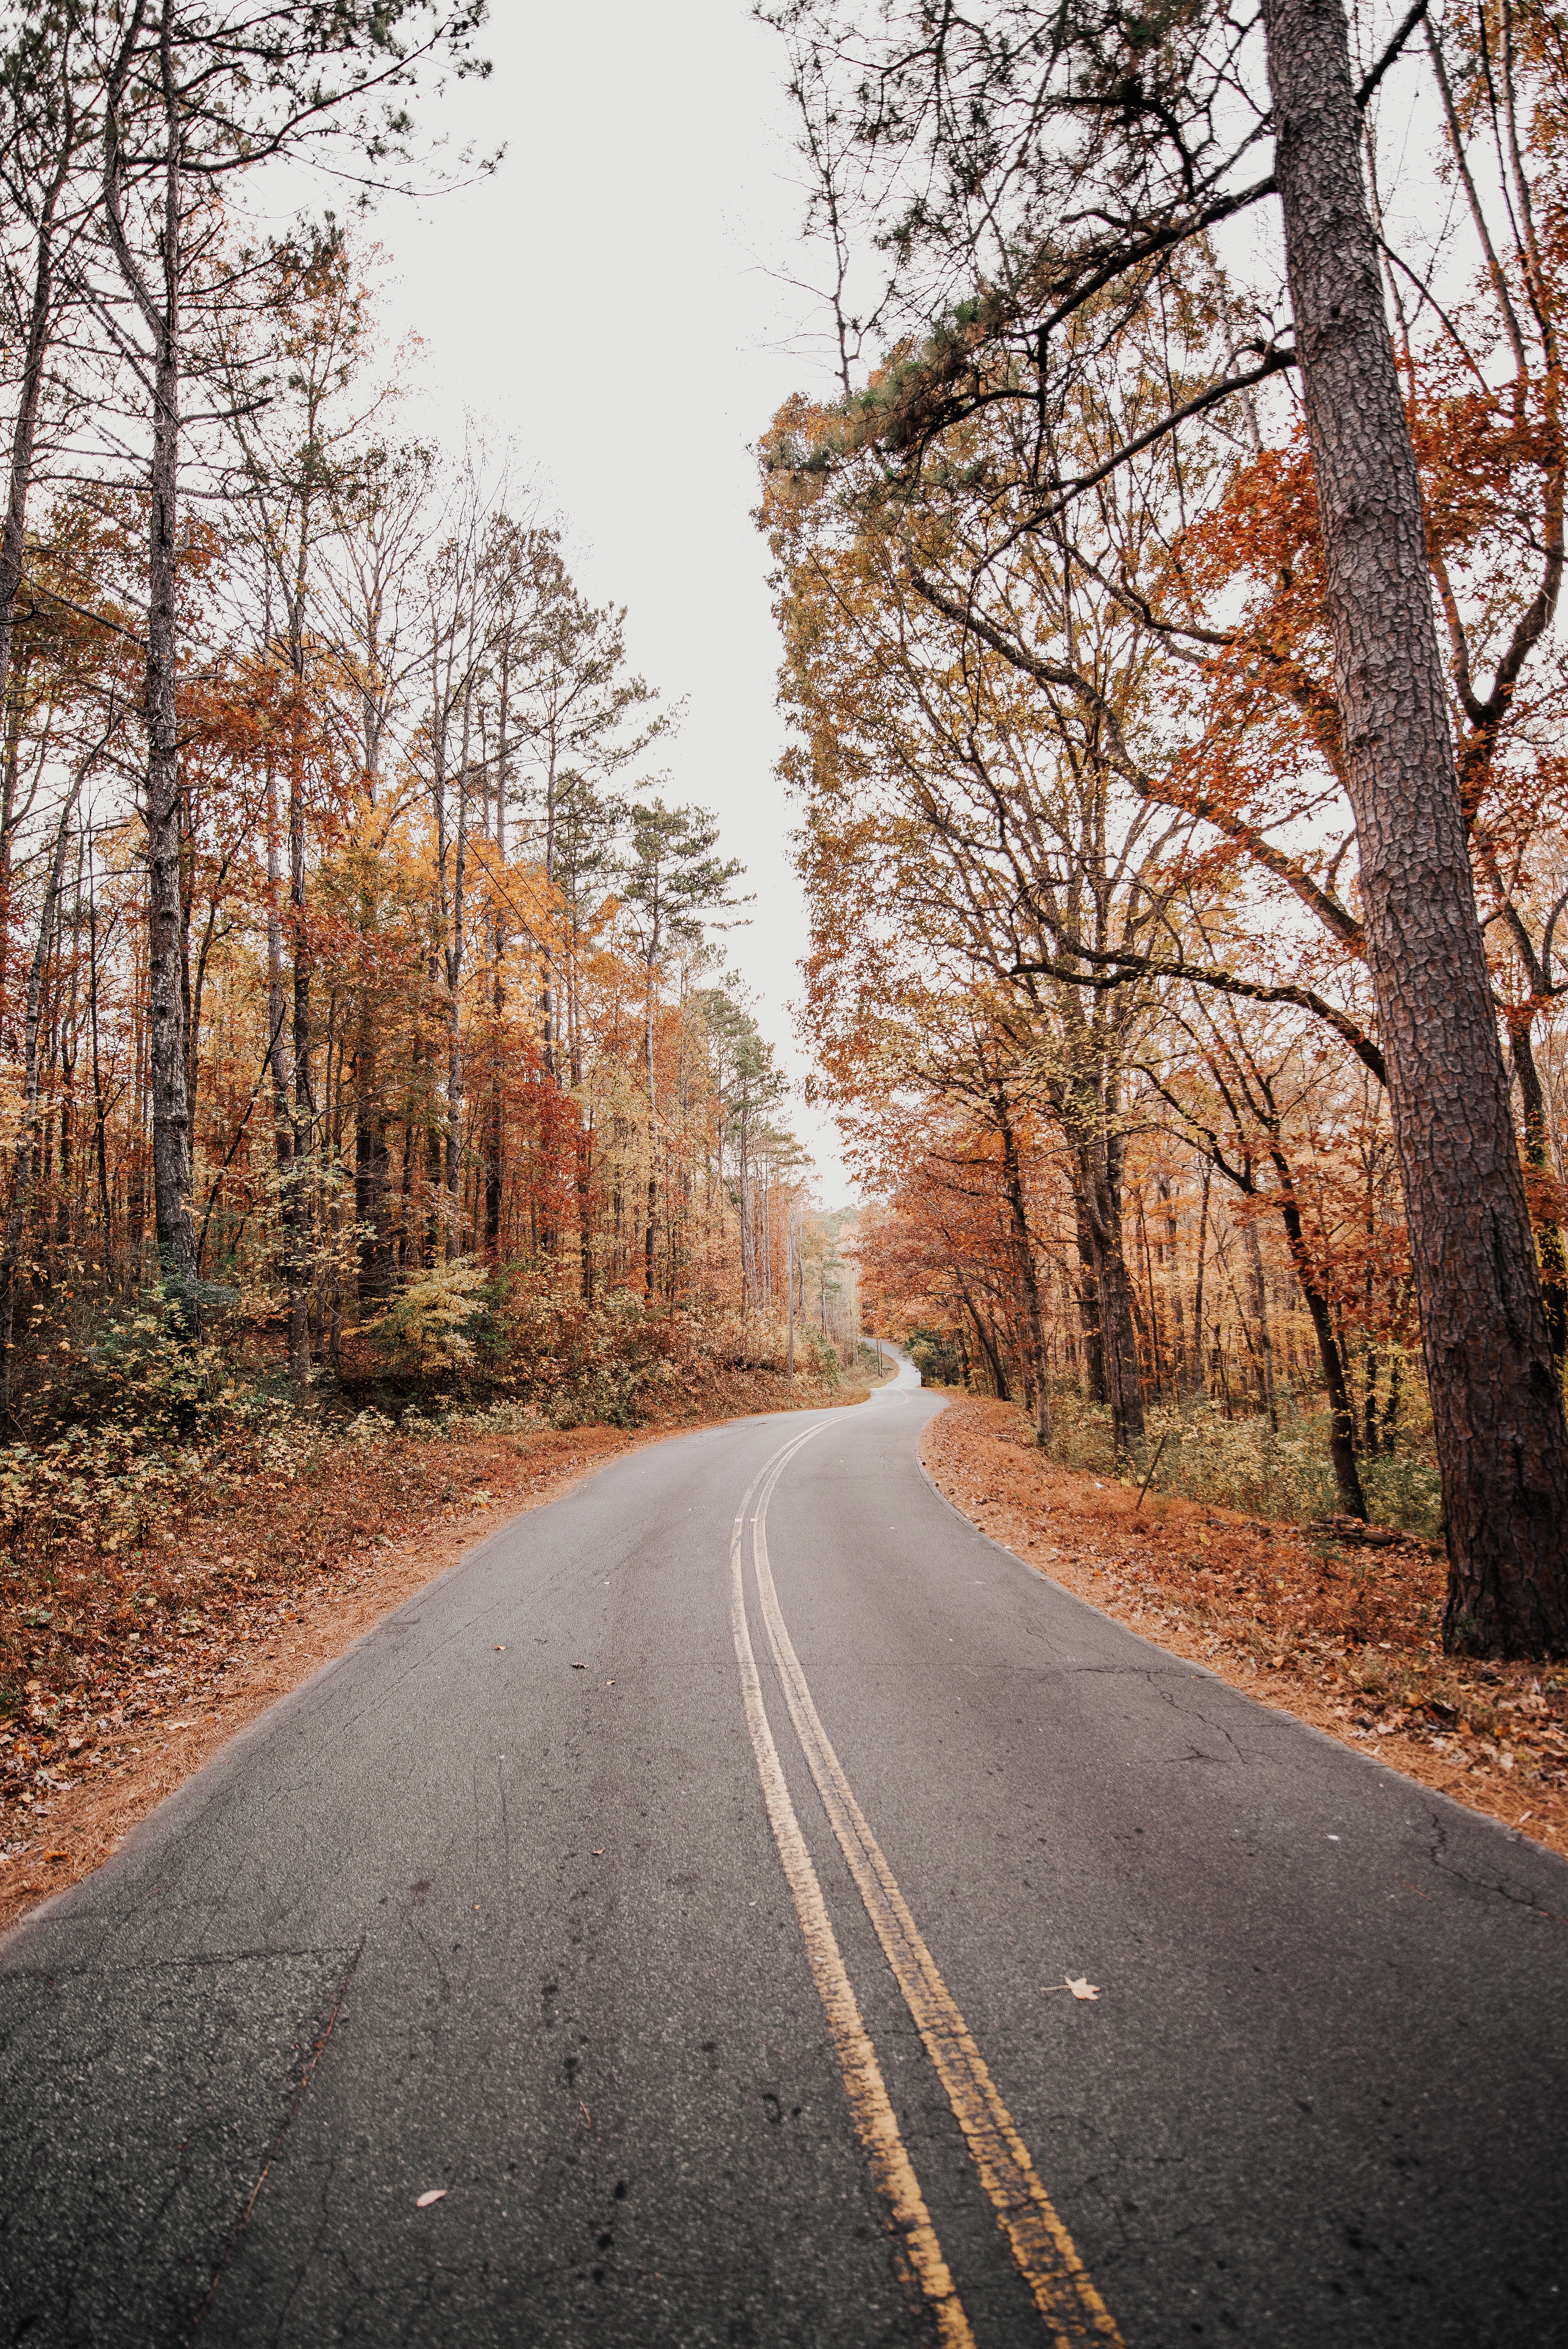
tree, nature, forest, winter, plant, road, sunlight, morning, leaf, autumn, lane, season, dtreet, infrastructure, woodland, rural area, atmospheric phenomenon, woody plant, nonbuilding structure